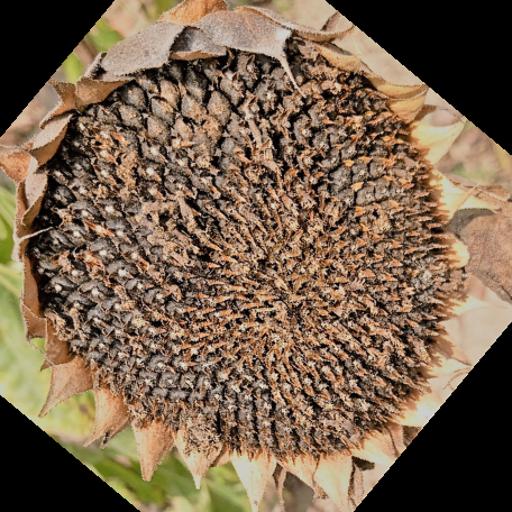
Label: Gray_mold